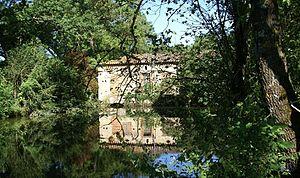
Le moulin
Fénols est une commune française située dans le département du Tarn en région Occitanie.